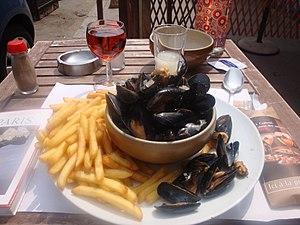
Les moules marinières sont des moules préparées dans de la sauce marinière. Elles sont aujourd'hui le plus souvent servies avec des frites, pour composer les moules-frites, venues de la Belgique et du Nord de la France.
Le mariage vin et cuisine remonte à l'Antiquité. Il va traverser le Moyen Âge, s'enrichir à la Renaissance et devenir un véritable classique de nos jours. On doit distinguer dans cette alliance la cuisine du vin et la cuisine au vin qui ont été et restent les deux façons d'utiliser les apports qualitatifs du vin en gastronomie.